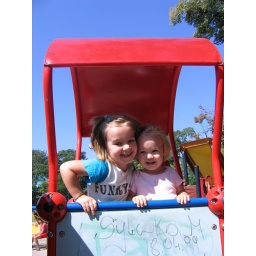
the girls at a park in Wroclaw, Poland (red roof behind their heads)